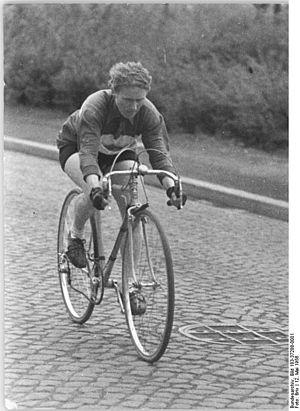
Les Championnats de République démocratique allemande de cyclisme sur route eurent lieu entre 1949 et 1990. En 1949 et 1950, ils furent organisés avec les championnats d'Allemagne de l'Ouest, et en 1990, ils furent organisés avec les championnats d'Allemagne de l'Ouest et de Suisse. Les championnats étaient amateurs comme dans les autres pays de l'Est à l'époque, excepté en 1990 où Olaf Ludwig fut le seul champion professionnel d'Allemagne de l'Est.